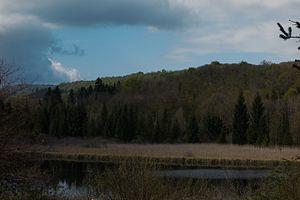
Lac d'Onoz, Jura, France
Onoz est une commune française située dans le département du Jura, en région Bourgogne-Franche-Comté.